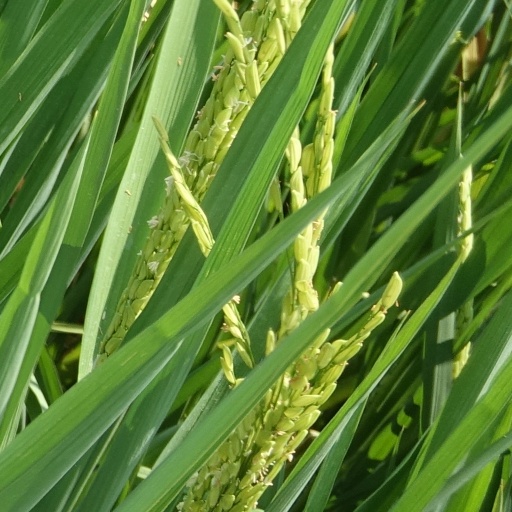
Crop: rice